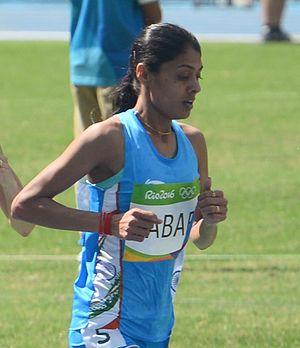
Lalita Babar au 3000m steeple des JO de Rio 2016
Lalita Shivaji Babar est une athlète indienne, spécialiste du fond.